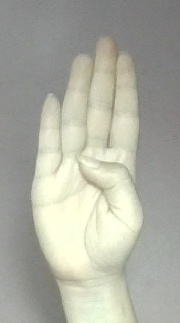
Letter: kaaf